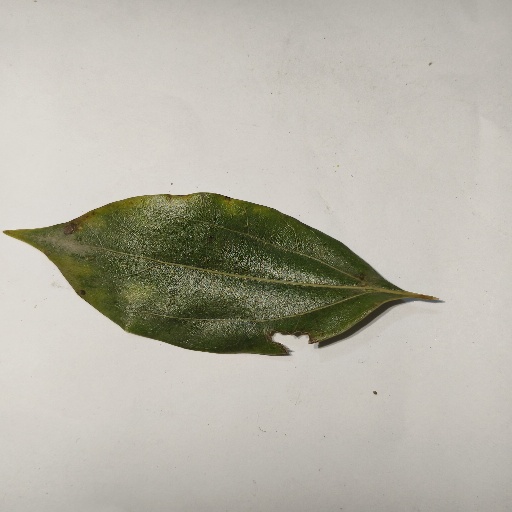
Species: Camphor
Leaf condition: Shot Hole